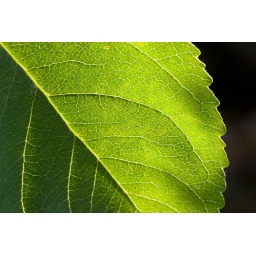
A leaf of an apple tree lit up by the evening sunshine.